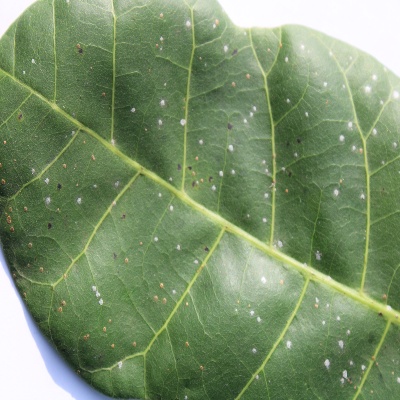
Crop: Cashew
Condition: red rust